1910 Boston Red Sox season

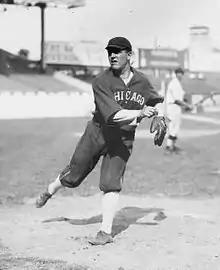
Opening Day pitcher Eddie Cicotte, shown in 1913 with the Chicago White Sox

The 1910 Boston Red Sox season was the tenth season in the franchise's Major League Baseball history. The Red Sox finished fourth in the American League (AL) with a record of 81 wins and 72 losses, games behind the Philadelphia Athletics, who went on to win the 1910 World Series. The team played its home games at Huntington Avenue Grounds.